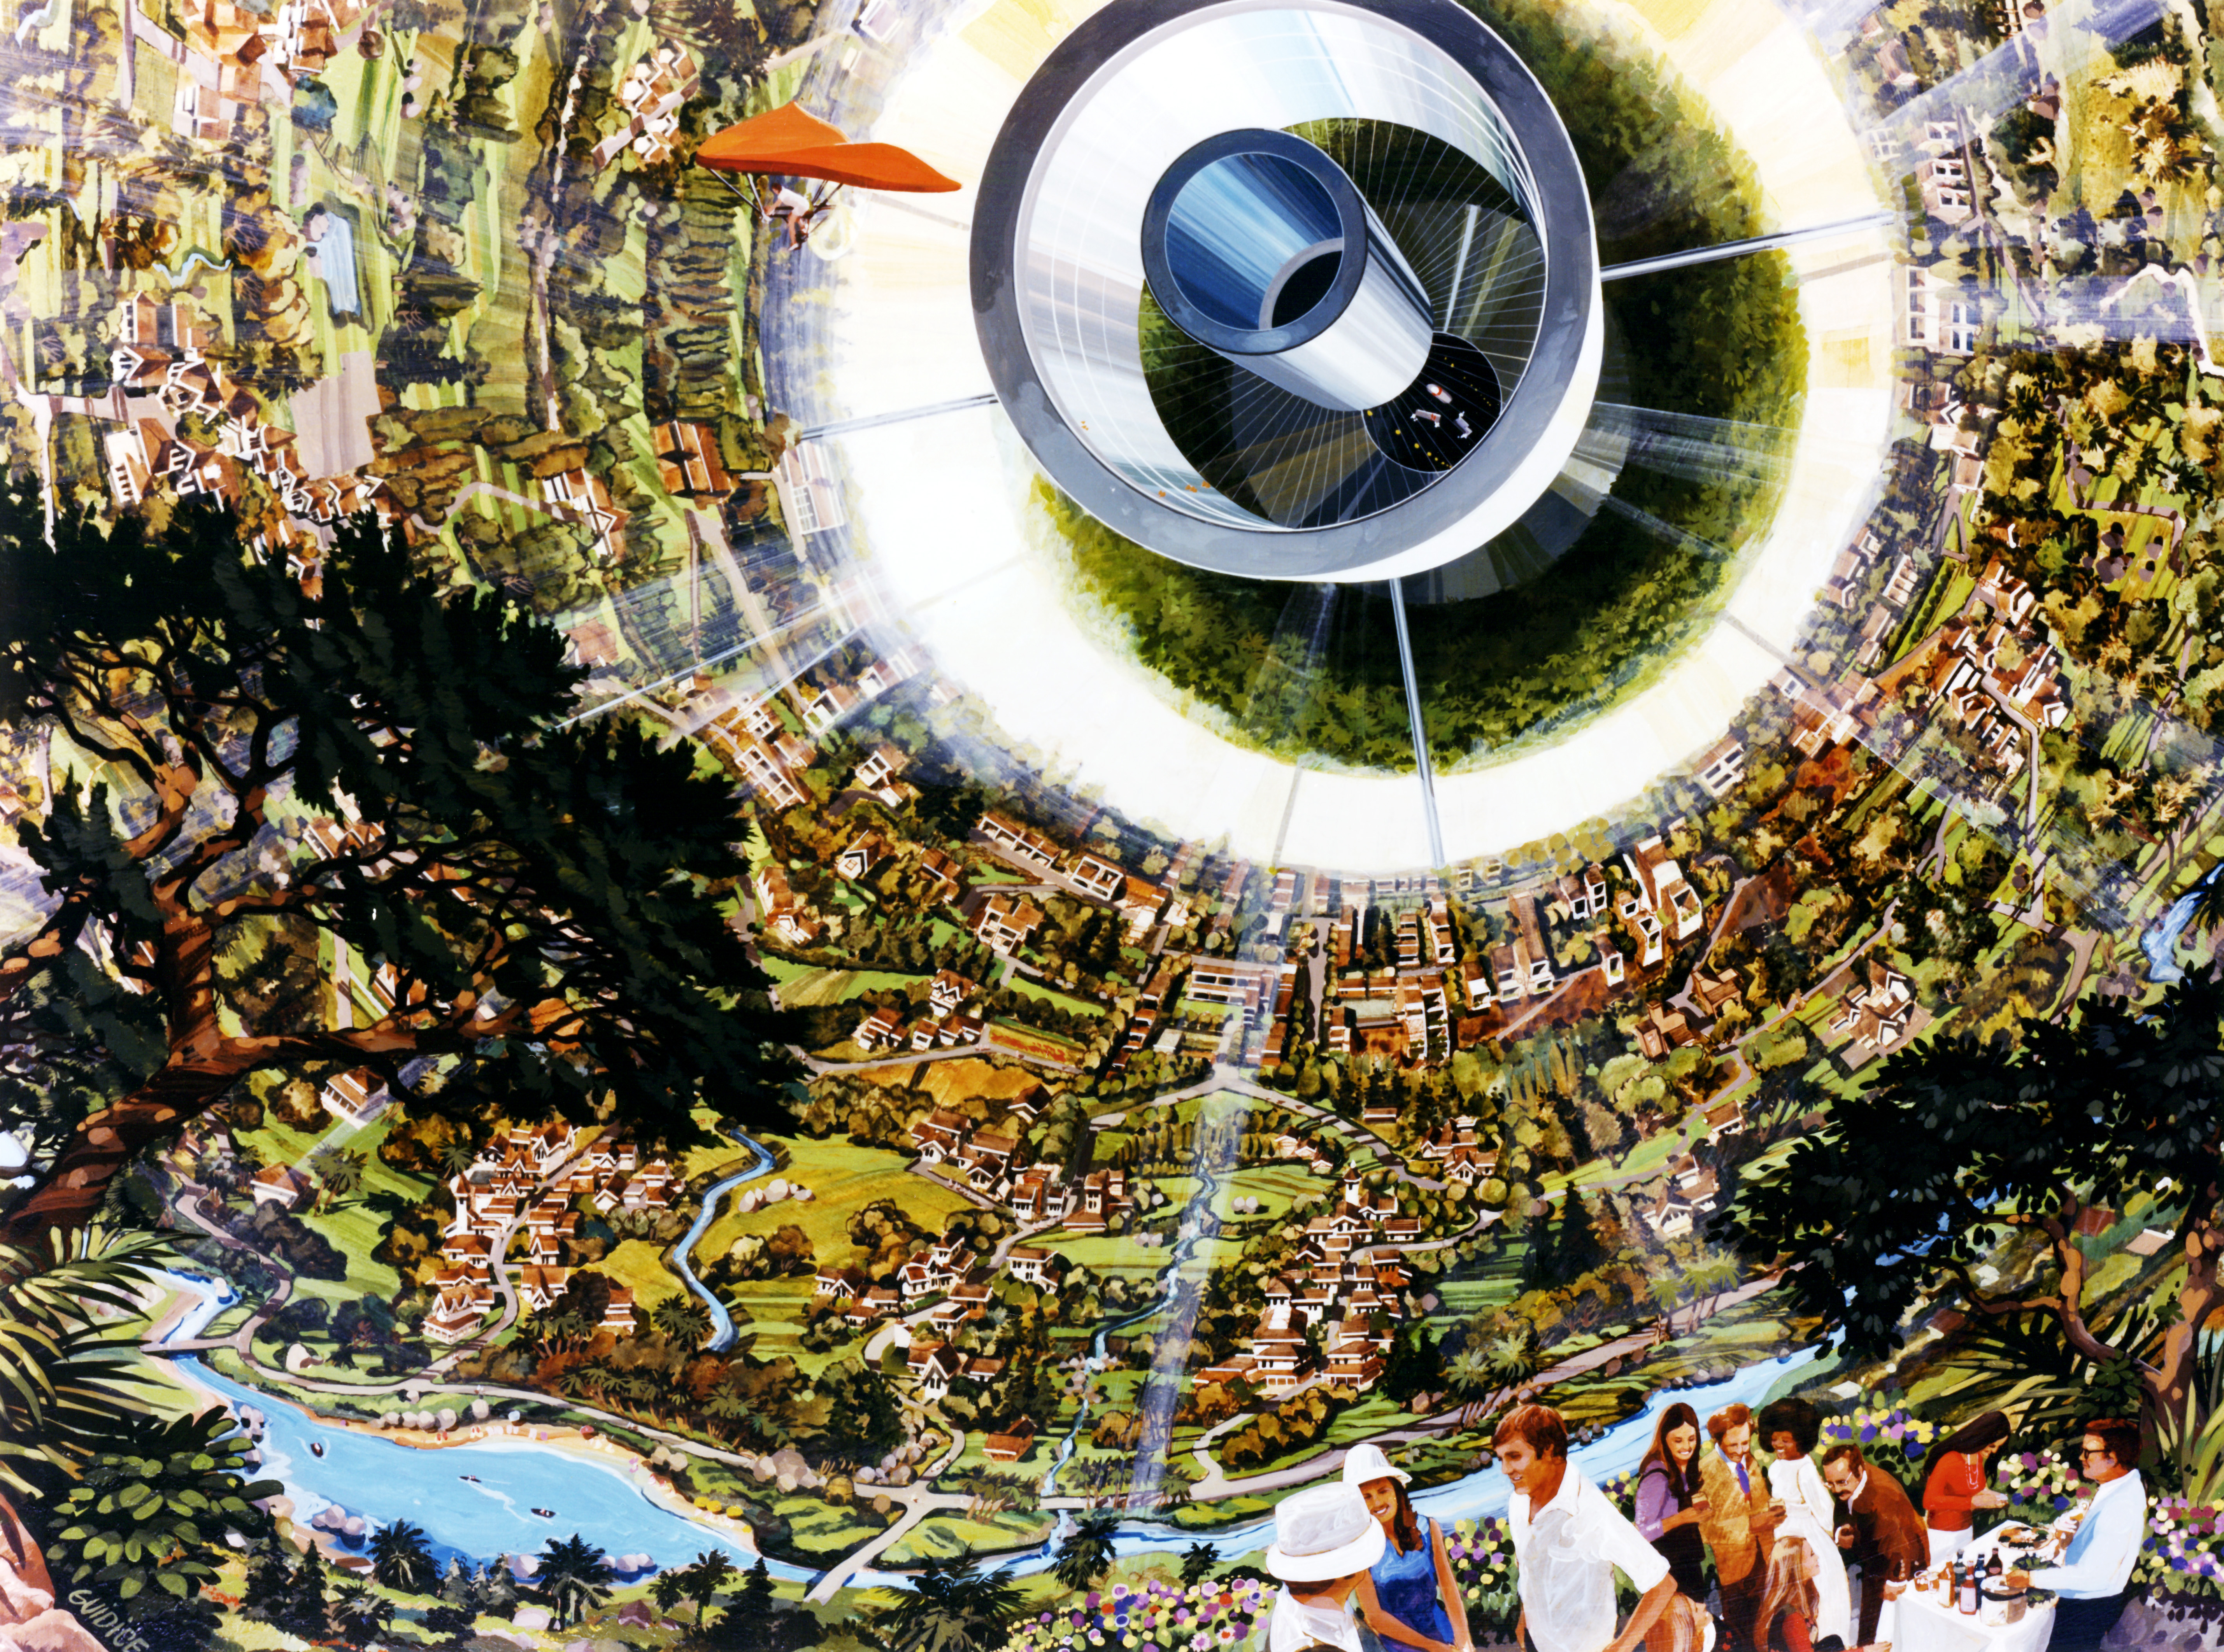
world, nasa, publicdomain, illustration, spaceart, spacecolonization, spacecolony, photomontage, screenshot